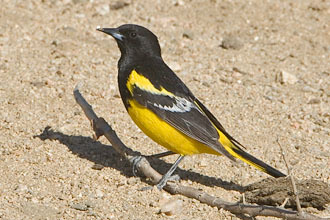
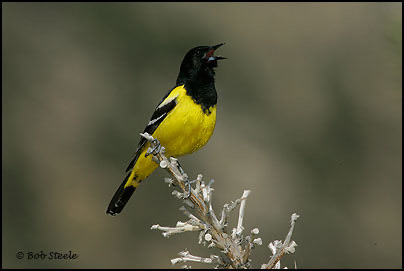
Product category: misc
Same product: yes